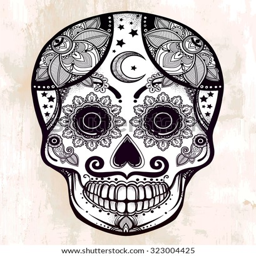
hand drawn in sugar skull .